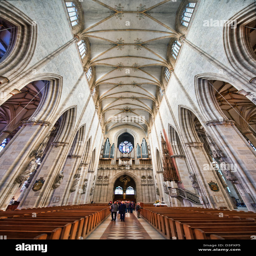
the interior and currently the tallest church